Ilocano people

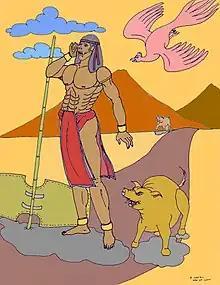
An illustration depicting the protagonist Lam-ang

By 1901, the US had fully established control over Ilocandia, implementing a military government to suppress local resistance and manage growing insurgencies among the Ilocano population. This military rule was eventually replaced by a civil government, marking a significant shift in the region's governance. Under the civil administration, Ilocano society began to transition into a more organized and democratic structure, influenced by American political and social models.